1983 Anchorage runway collision

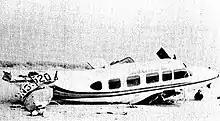
The wreckage of SouthCentral Air Flight 59 after the collision.

At 1405:28, the Anchorage tower controller cleared SCA59 to taxi into position and hold on runway 6L, as the RVR had risen to the required 1,800 feet; 50 seconds later, at 1406:18, KAL084 radioed that it was starting its takeoff roll. Shortly afterwards, the pilot of SCA59 saw headlights approaching, which he initially assumed to be from a truck on the runway. After realizing that the lights were in fact from an aircraft on its takeoff roll, he ducked down low and yelled for his passengers to do the same. Meanwhile, the captain of Flight 084, seeing the PA-31 in his aircraft's path, applied up elevator and left rudder, lifting the DC-10's nose landing gear off the ground and causing its main body gear (mounted on the aircraft's centerline between the left and right wing gear) to swing to the right; as a result, the PA-31's fuselage was straddled by the DC-10's body gear and left wing gear, instead of being struck head-on by the body gear (which would likely have resulted in fatalities on board the smaller aircraft). After striking Flight 59, KAL084 continued off the end of the runway at far below flying speed, crashed through seven non-frangible towers supporting the runway 6L approach lighting system, came to rest past the end of the runway, and immediately caught fire.